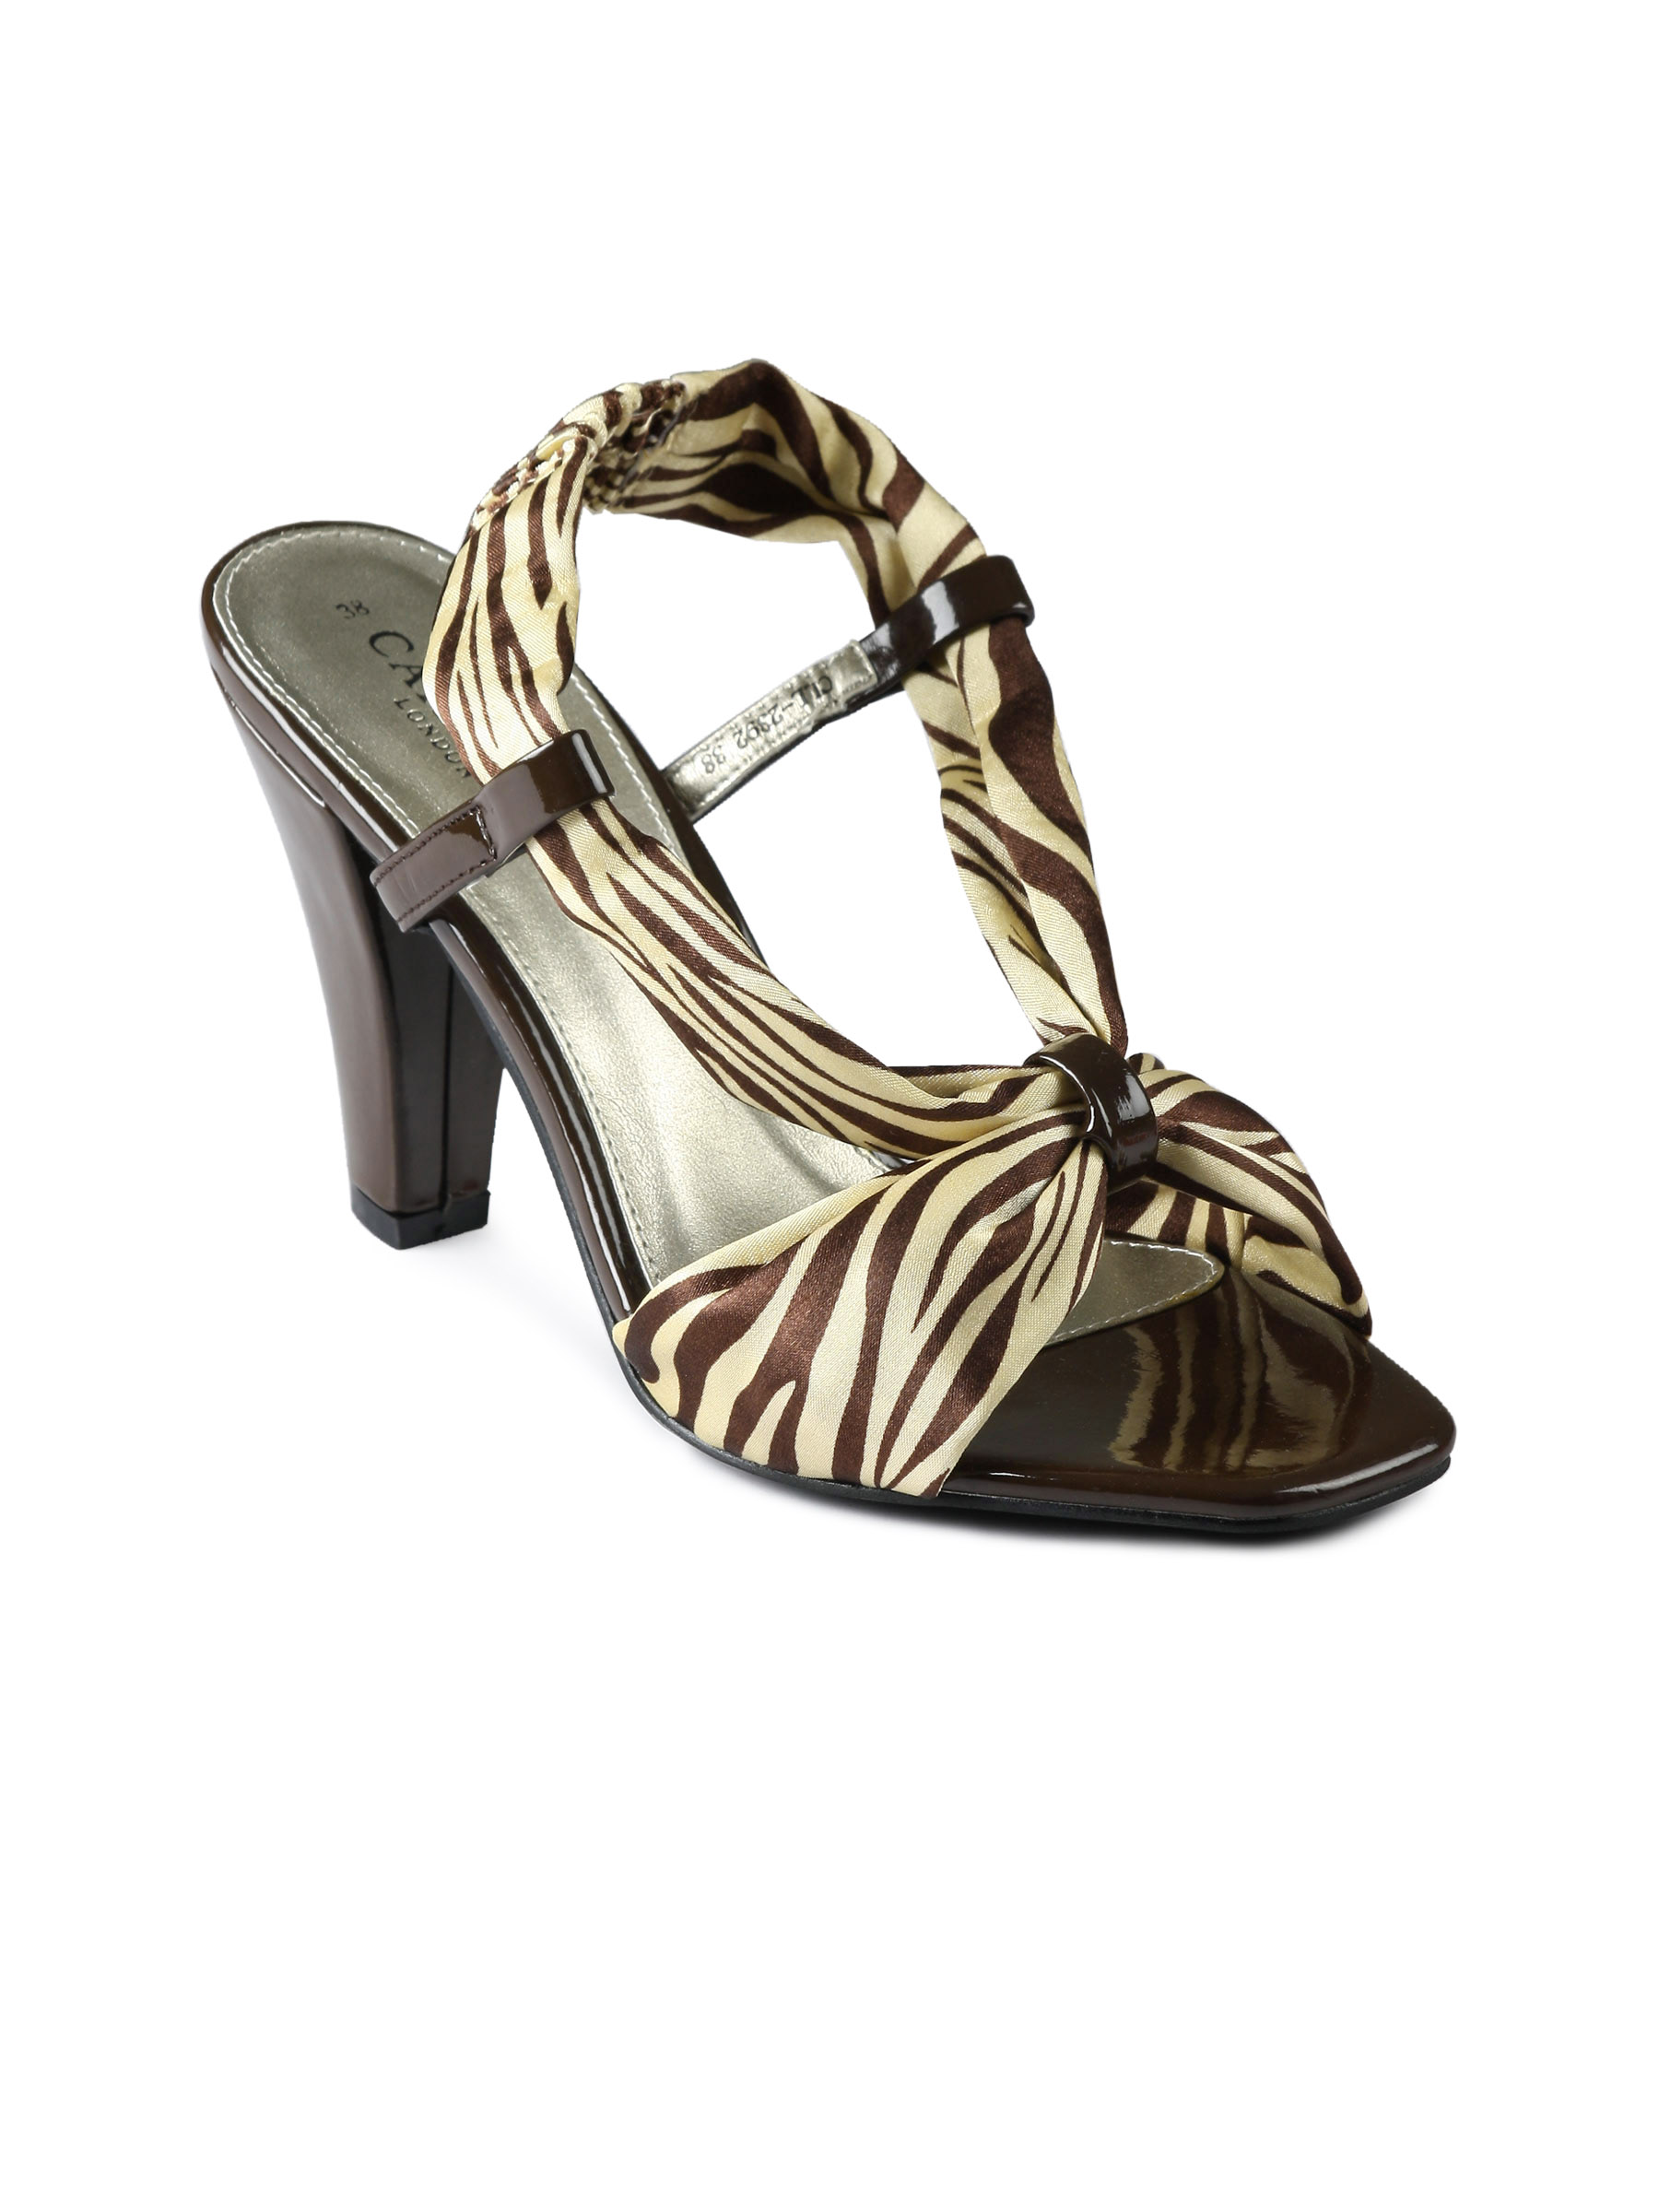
Carlton London Women Classy Brown Heels
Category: Footwear / Shoes / Heels
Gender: Women
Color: Brown
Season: Winter 2012
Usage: Casual